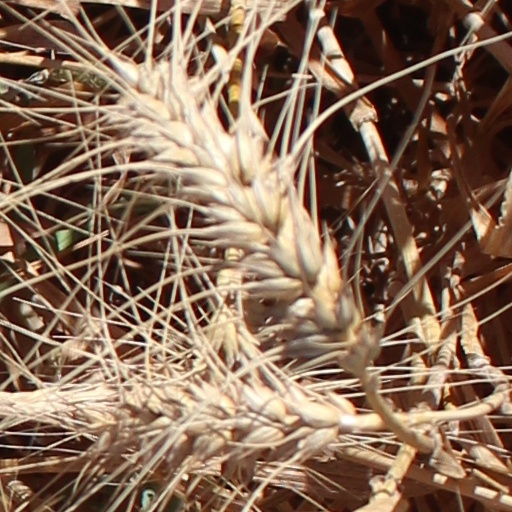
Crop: wheat